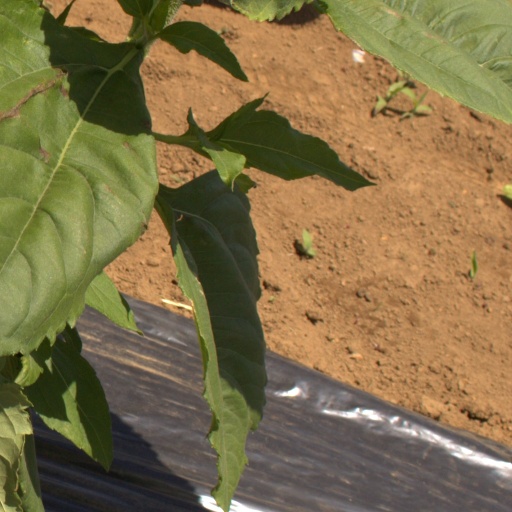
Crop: Jerusalem artichoke